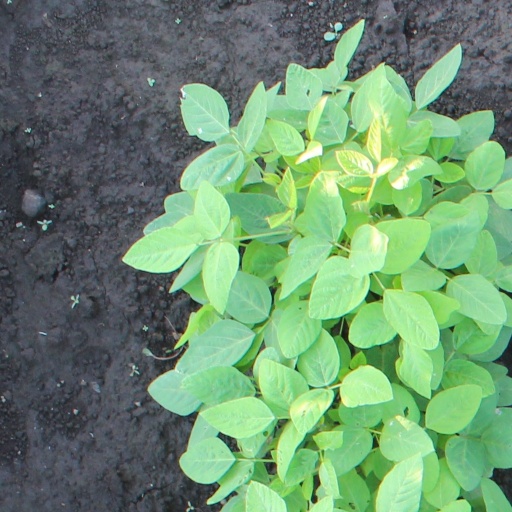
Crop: soybean